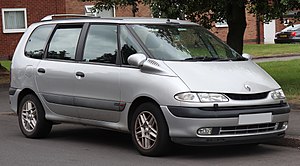
Renault Espace / Modelhistorie / Espace III (1997−2002)
Renault Espace III (1997−2002)
Renault Espace er en stor MPV bygget af Matra mellem marts 1984 og september 2002 og af Renault siden oktober 2002. Fem ud af op til syv sæder i bilen kan tages ud.